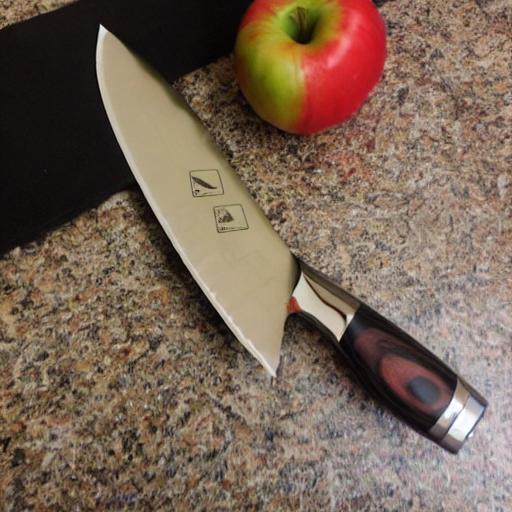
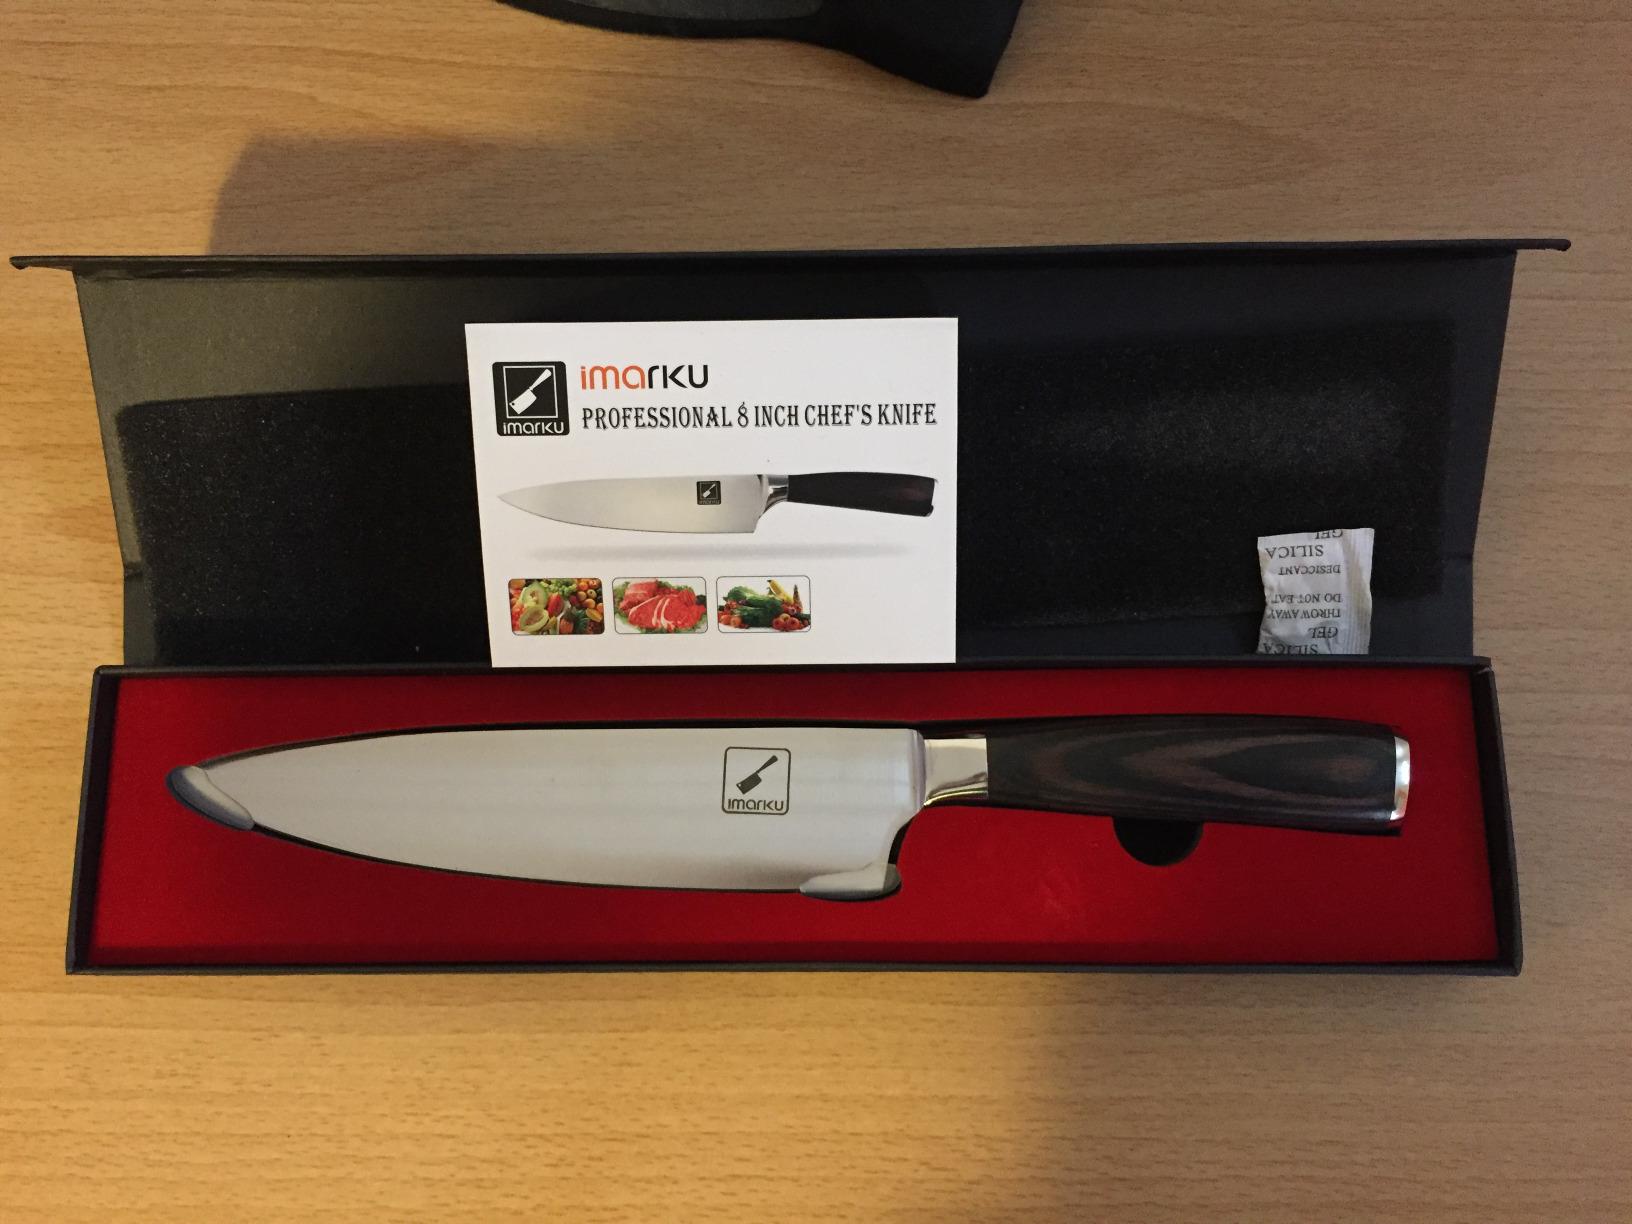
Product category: items_knife
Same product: no